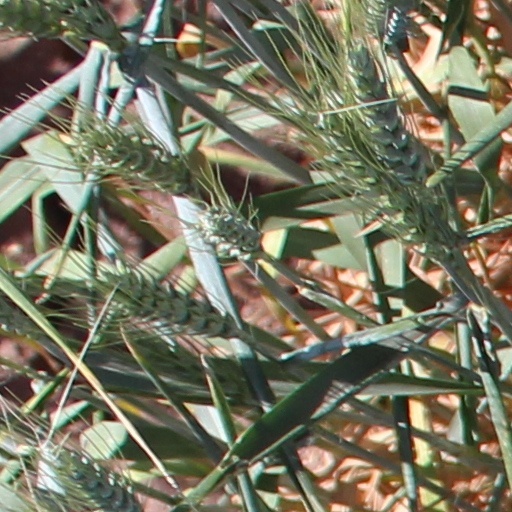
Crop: wheat